The Night Before (1988 film)

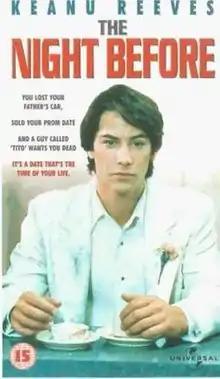
UK VHS Cover

The Night Before is a 1988 American comedy film starring Keanu Reeves and Lori Loughlin. Reeves plays Winston Connelly, the so-called high school nerd and vice president of the astronomy club. Loughlin plays Tara Mitchell, the pretty and popular head cheerleader who also happens to be the local police chief's daughter. The Tagline was: "You lost your father's car, sold your prom date and a guy called 'Tito' wants you dead. It's a date that's the time of your life."